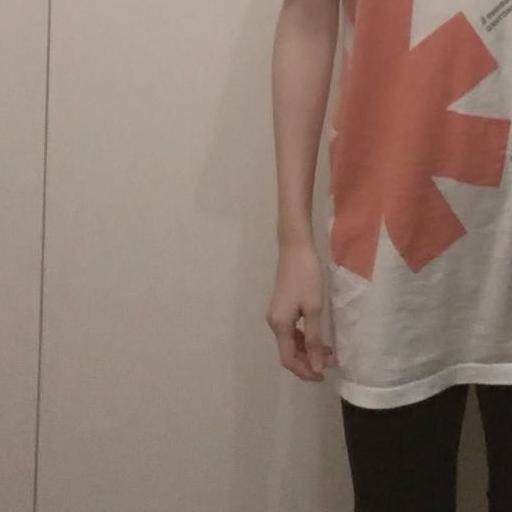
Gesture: no_gesture